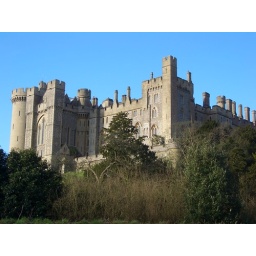
Went to Arundel today but the castle was shut. Like the sky in this shot